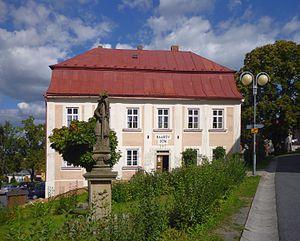
Klenčí pod Čerchovem est un bourg du district de Domažlice, dans la région de Plzeň, en Tchéquie. Sa population s'élevait à 1 322 habitants en 2017.